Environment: real
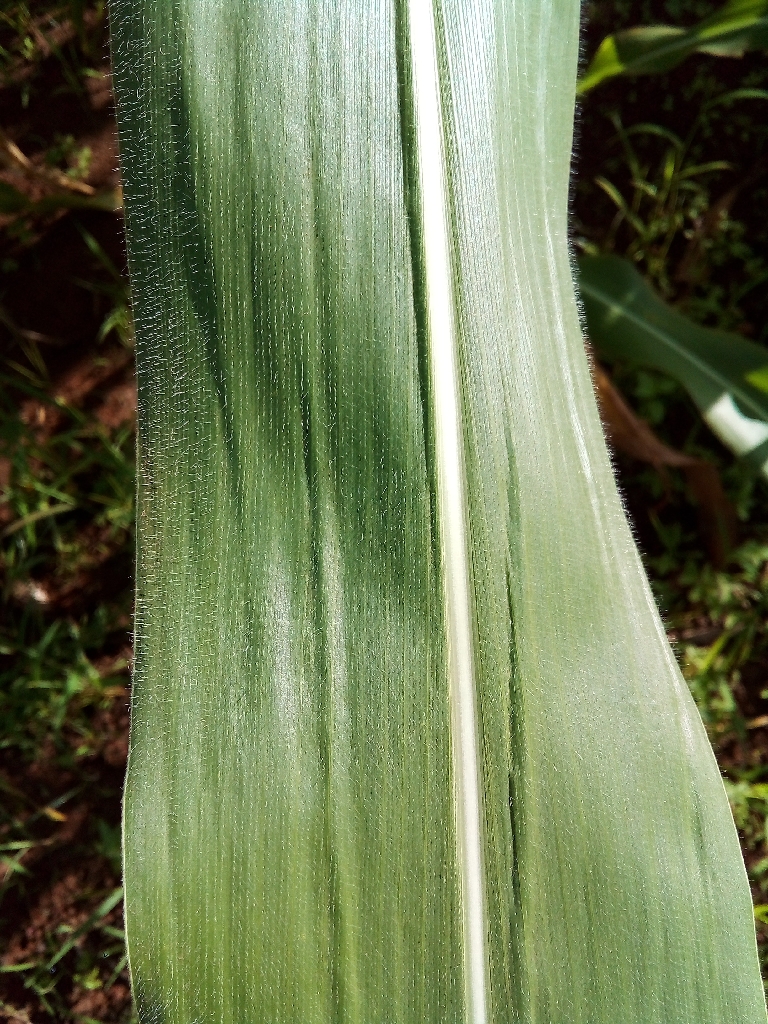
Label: healthy